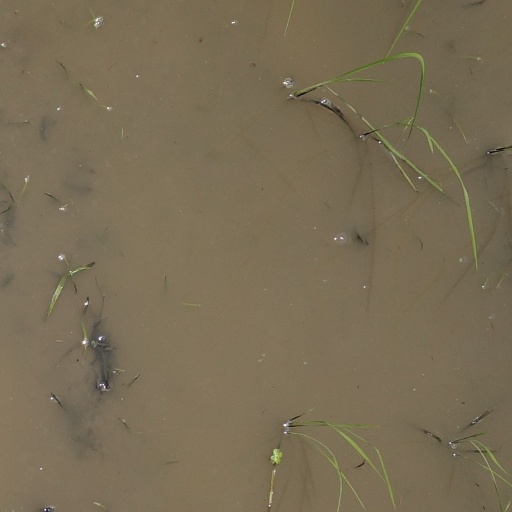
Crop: rice